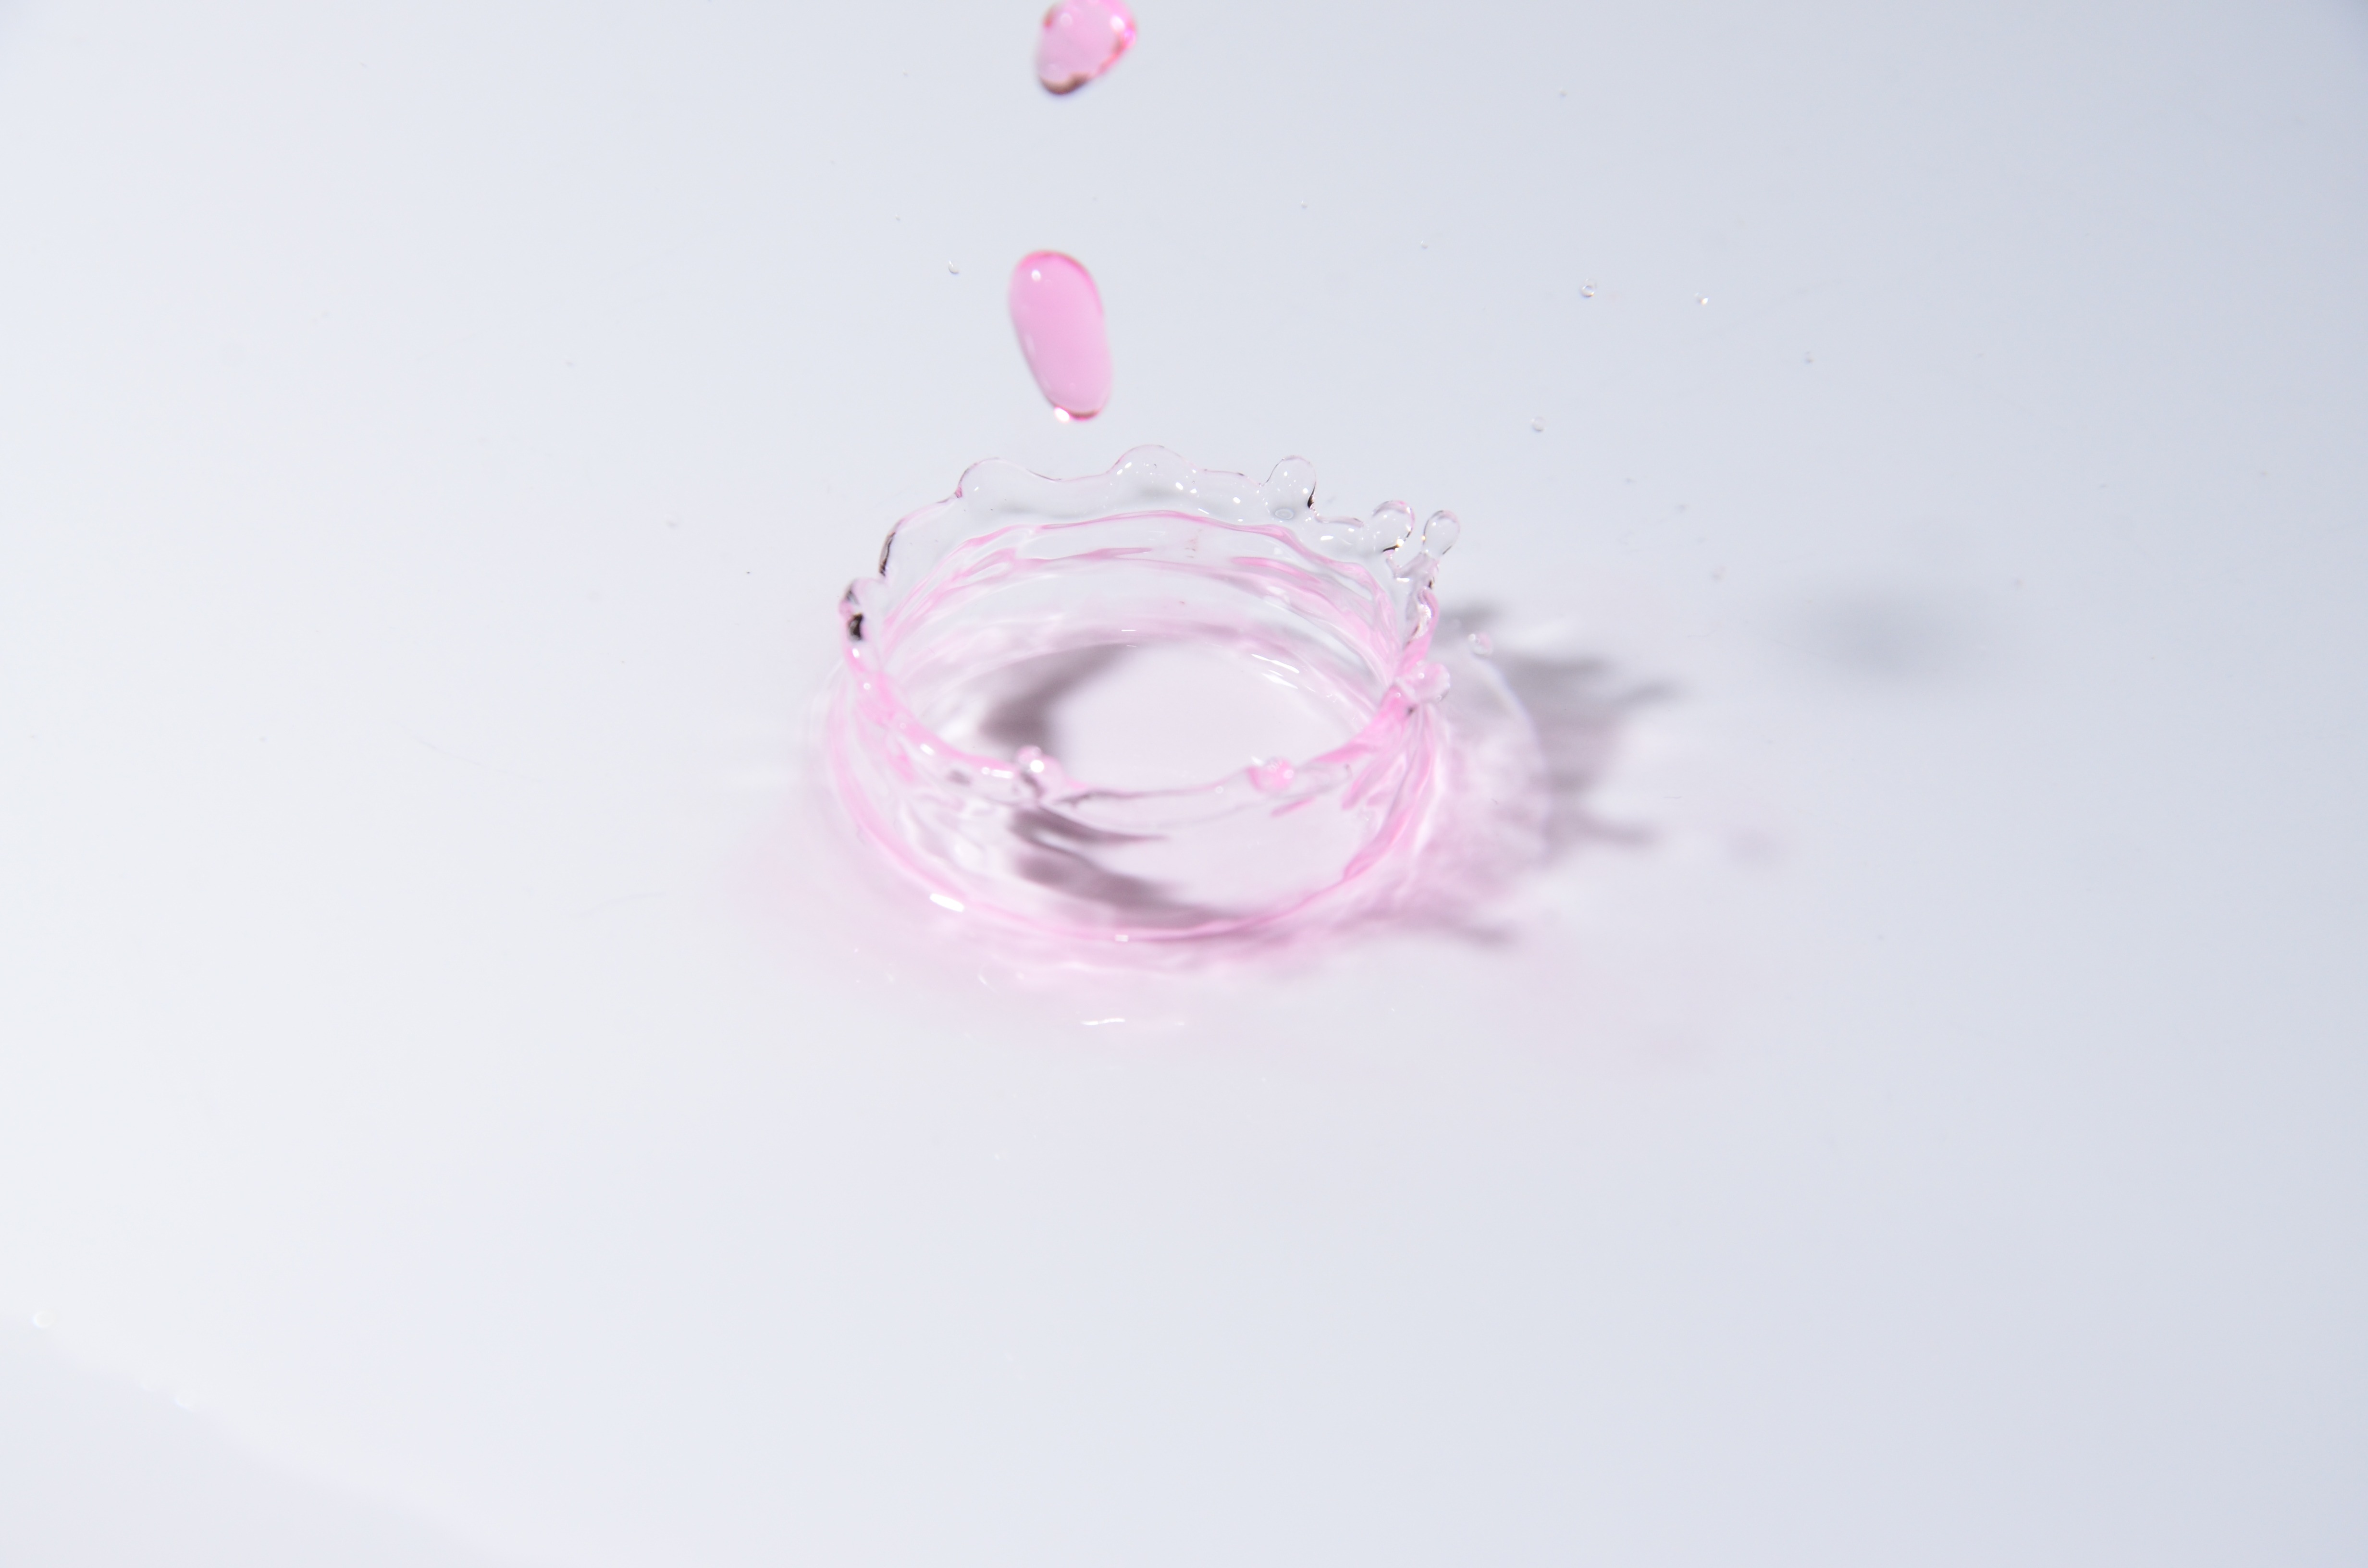
hand, water, liquid, light, petal, color, ear, pink, lighting, lip, drip, circle, pour, jewellery, organ, mood, fashion accessory